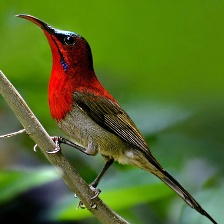
Species: CRIMSON SUNBIRD
Scientific name: AETHOPYGA SIPARAJA